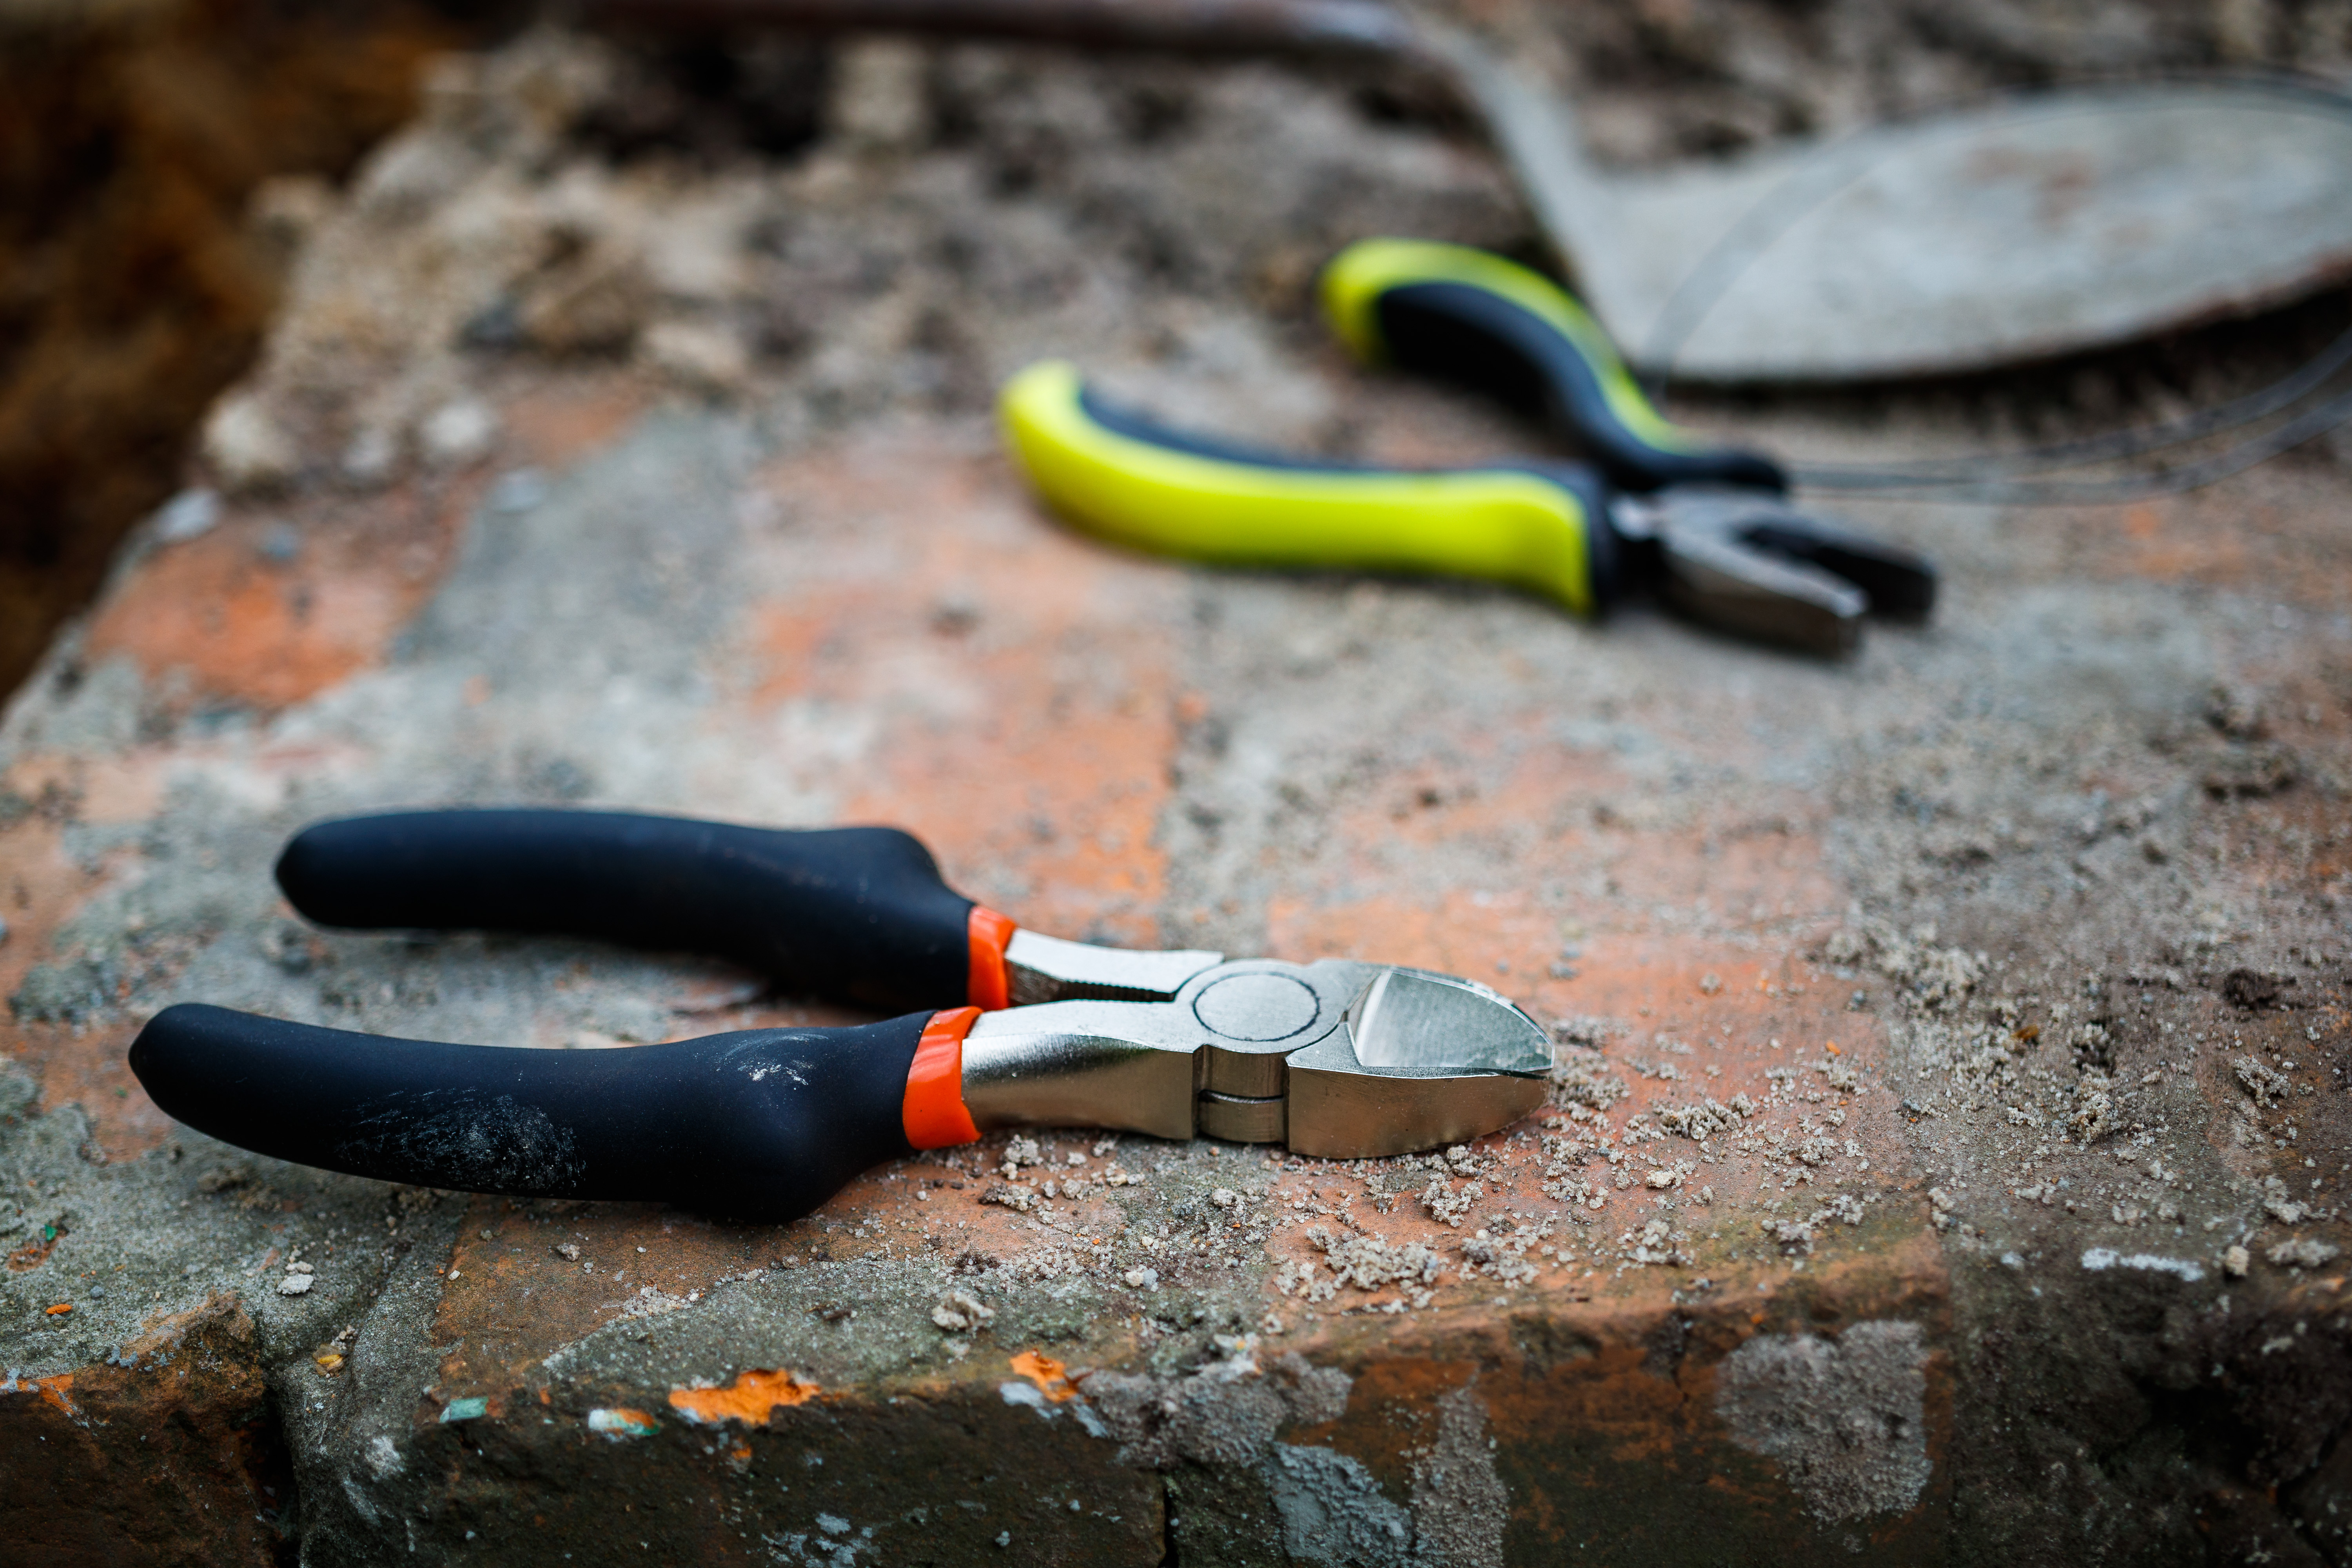
nippers, stones, construction, tool, manual, metal, equipment, garbage, kipichi, pliers, side cutters, hand tools, summer, village, technology, cable, snips, diagonal pliers, coil spring, natural material, wire, hand tool, still life photography, cutting tool, needle nose pliers, nipper, Metalworking hand tool